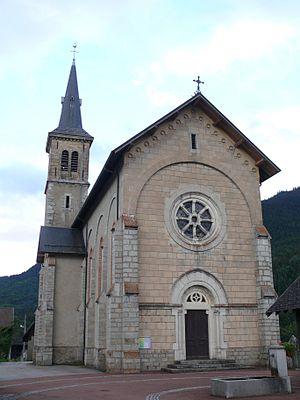
L'église Sainte-Thècle de Bourget-en-Huile (Savoie, Rhône-Alpes, France).
Bourget-en-Huile est une commune française située dans le département de la Savoie, en région Auvergne-Rhône-Alpes.
Sainte Tigris ou Tygris ou Tigre, dite de Maurienne ou de Valloire, plus connue sous le nom de sainte Thècle, est une ermite savoyarde, très probablement originaire de Valloire, en Maurienne, et qui aurait vécu au VIᵉ siècle. Elle est vénérée localement pour avoir apporté les reliques de Jean le Baptiste dans la vallée. Elle est célébrée le 25 juin.